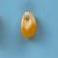
Maize quality: Good